Serbian Renewal Movement

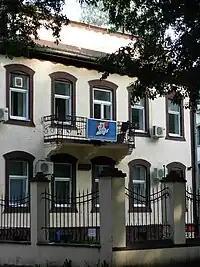
Party offices in Novi Sad

In 2000 presidential and parliamentary elections in the Federal Republic of Yugoslavia in which Milošević lost, the Serbian Renewal Movement overestimated its strength and ran independently, outside of the vast Democratic Opposition of Serbia coalition. Vojislav Mihajlović, grandson of Chetnik commander Draža Mihajlović, was its presidential candidate. He was opposed by Vojislav Koštunica of DOS, Slobodan Milošević of the ruling SPS and Tomislav Nikolić of the Serbian Radical Party. The SPO's vote collapsed, with its traditional voters drawn by Kostunica's conservatism and by the fact that he was their best hope to remove Milošević from power.